Ecce Homo (Andrea Solari)

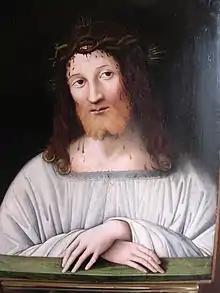
Brescia version

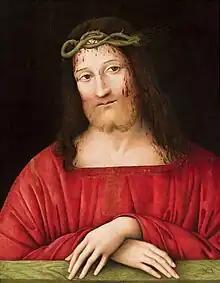
Warsaw version

Ecce Homo is a subject of a series of oil on panel paintings by Andrea Solari, dating to between 1505 and 1510. Its hands show the influence of Solari's master Leonardo da Vinci and particularly his "Lady with an Ermine".